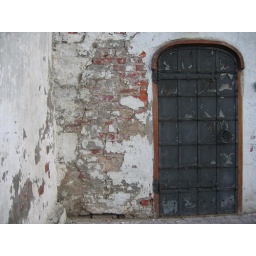
Just a random door to a random very old building in Moscow :)